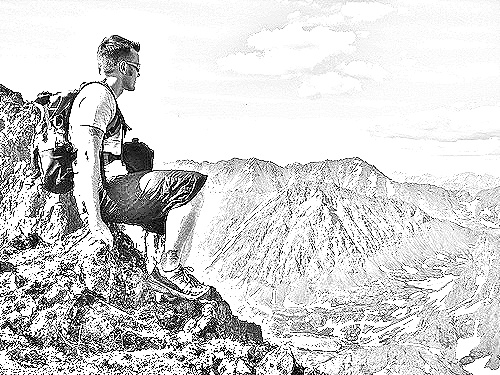
Portrait style: Sketch Portrait